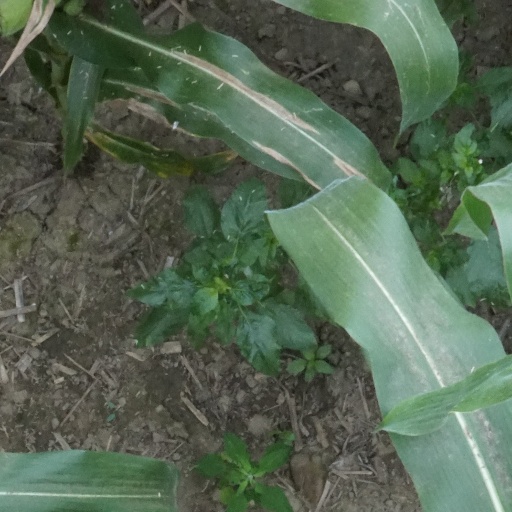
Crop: maize; corn